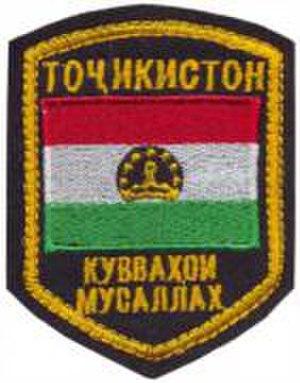
Les forces armées tadjikes consistent en une armée de terre et une armée de l'air ainsi qu'une garde nationale présidentielle, de garde-frontières et de Troupes du Ministère de l'Intérieur. Le commandant en chef des forces armées est le président Emomalii Rahmon.